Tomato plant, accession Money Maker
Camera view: horizontal (90 deg, fisheye); turntable rotation: 0 degrees
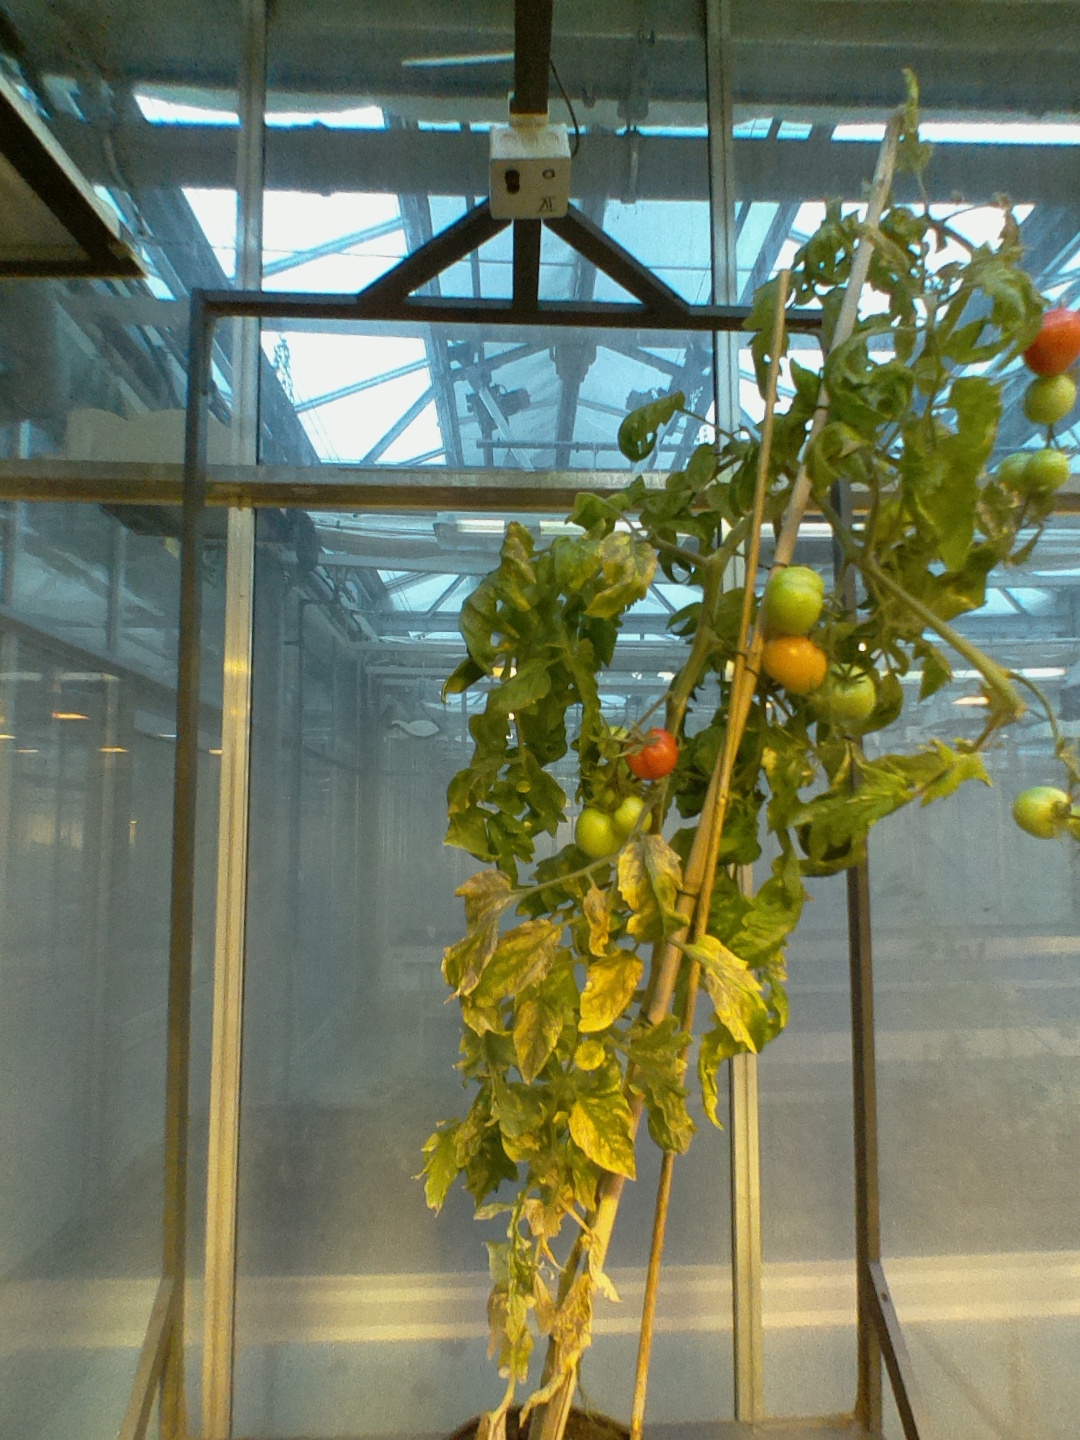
BBCH growth stage 81: 10%-20% of fruits show typical fully ripe color